A New Start (Degrassi High)

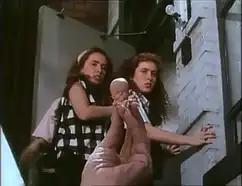

"A New Start" was the subject of a minor spat between "Degrassi High"'s producers and PBS when the episode made its United States debut on the network in January 1990. The final scene, in which Erica and Heather are accosted by anti-abortion picketers as they make their way up to the clinic, was removed, with the episode instead ending on a shot of the twins looking on before they do so. Kate Taylor of WGBH, who was also involved in the series' production, stated that the choice to cut the scenes was an "esthetic decision", that had been undertaken to create a "more powerful, more poignant" ending to the story. This change was condemned by director and series co-creator Kit Hood, who accused Kate Taylor of bringing a "personal bias" into the decision. Hood also remarked that they had given the episode "an American ending, happy, safe but incomplete..." In protest, he requested his name be taken out of the credits of the PBS version.